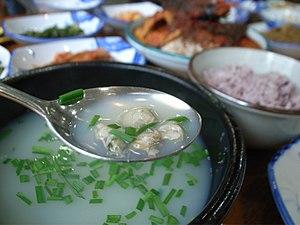
Le jaecheop-guk est une soupe coréenne préparée à partir de palourdes d'eau douce appelées jaecheop. C'est une spécialité de la province de Gyeongsang, dans laquelle les palourdes sont récoltées, notamment dans le cours inférieur des fleuves Nakdong, Seomjin et Suyeong, les cours d'eau des environs de Gimhae, Myeongji, Eumgung et Hadan.